15th (Imperial Service) Cavalry Brigade

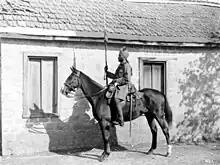
In a black and white photograph, a man wearing a turban and military uniform sits astride a stationary, dark-coloured horse, facing left. In his right hand he holds aloft a sword. Directly behind them stands a single-storey, brick building with two large windows and a tiled roof.

The next three weeks were taken up with regimental and brigade training, until 17 September when the brigade started returning to the front line. The Hyderabad Lancers were detached from the brigade on 22 September to escort 12,000 prisoners to Kerkur, and on 23 September, B Battery, Honourable Artillery Company was attached to the brigade for the forthcoming operations. At 03:00 on 23 September, the brigade leading the 5th Cavalry Division left Afule for Haifa and Acre. The advance was unopposed until 10:00 that day when the Mysore Lancers reached the village of Beled Esh Sheikh where the leading squadron was shelled from Mount Carmel and came under small-arms fire from the region of the village. The Turkish had four artillery guns on the heights overlooking the brigade's line of approach and another six to the east of Haifa, supported by machine-gun posts and infantry to the west of the main Haifa road.